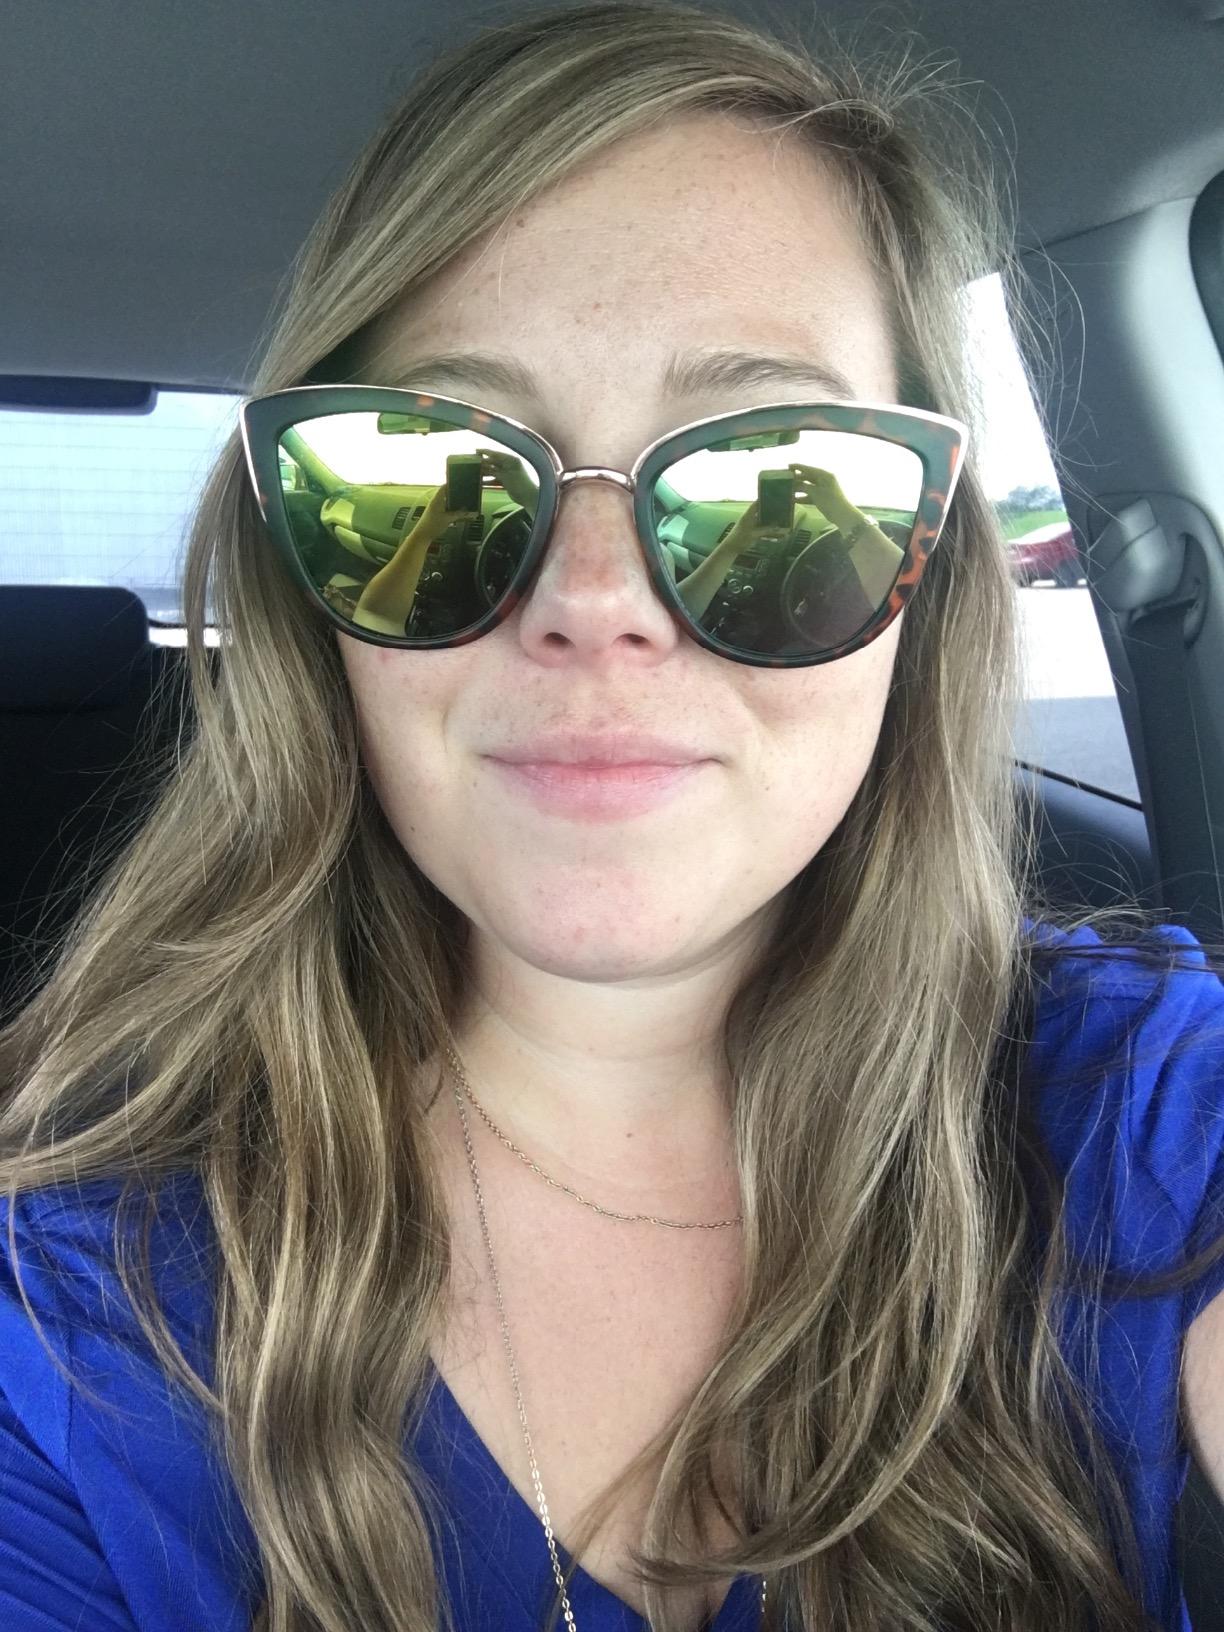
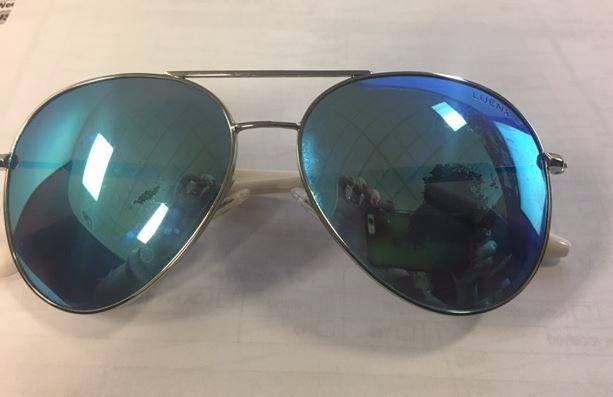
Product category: accessories_sunglasses
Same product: no